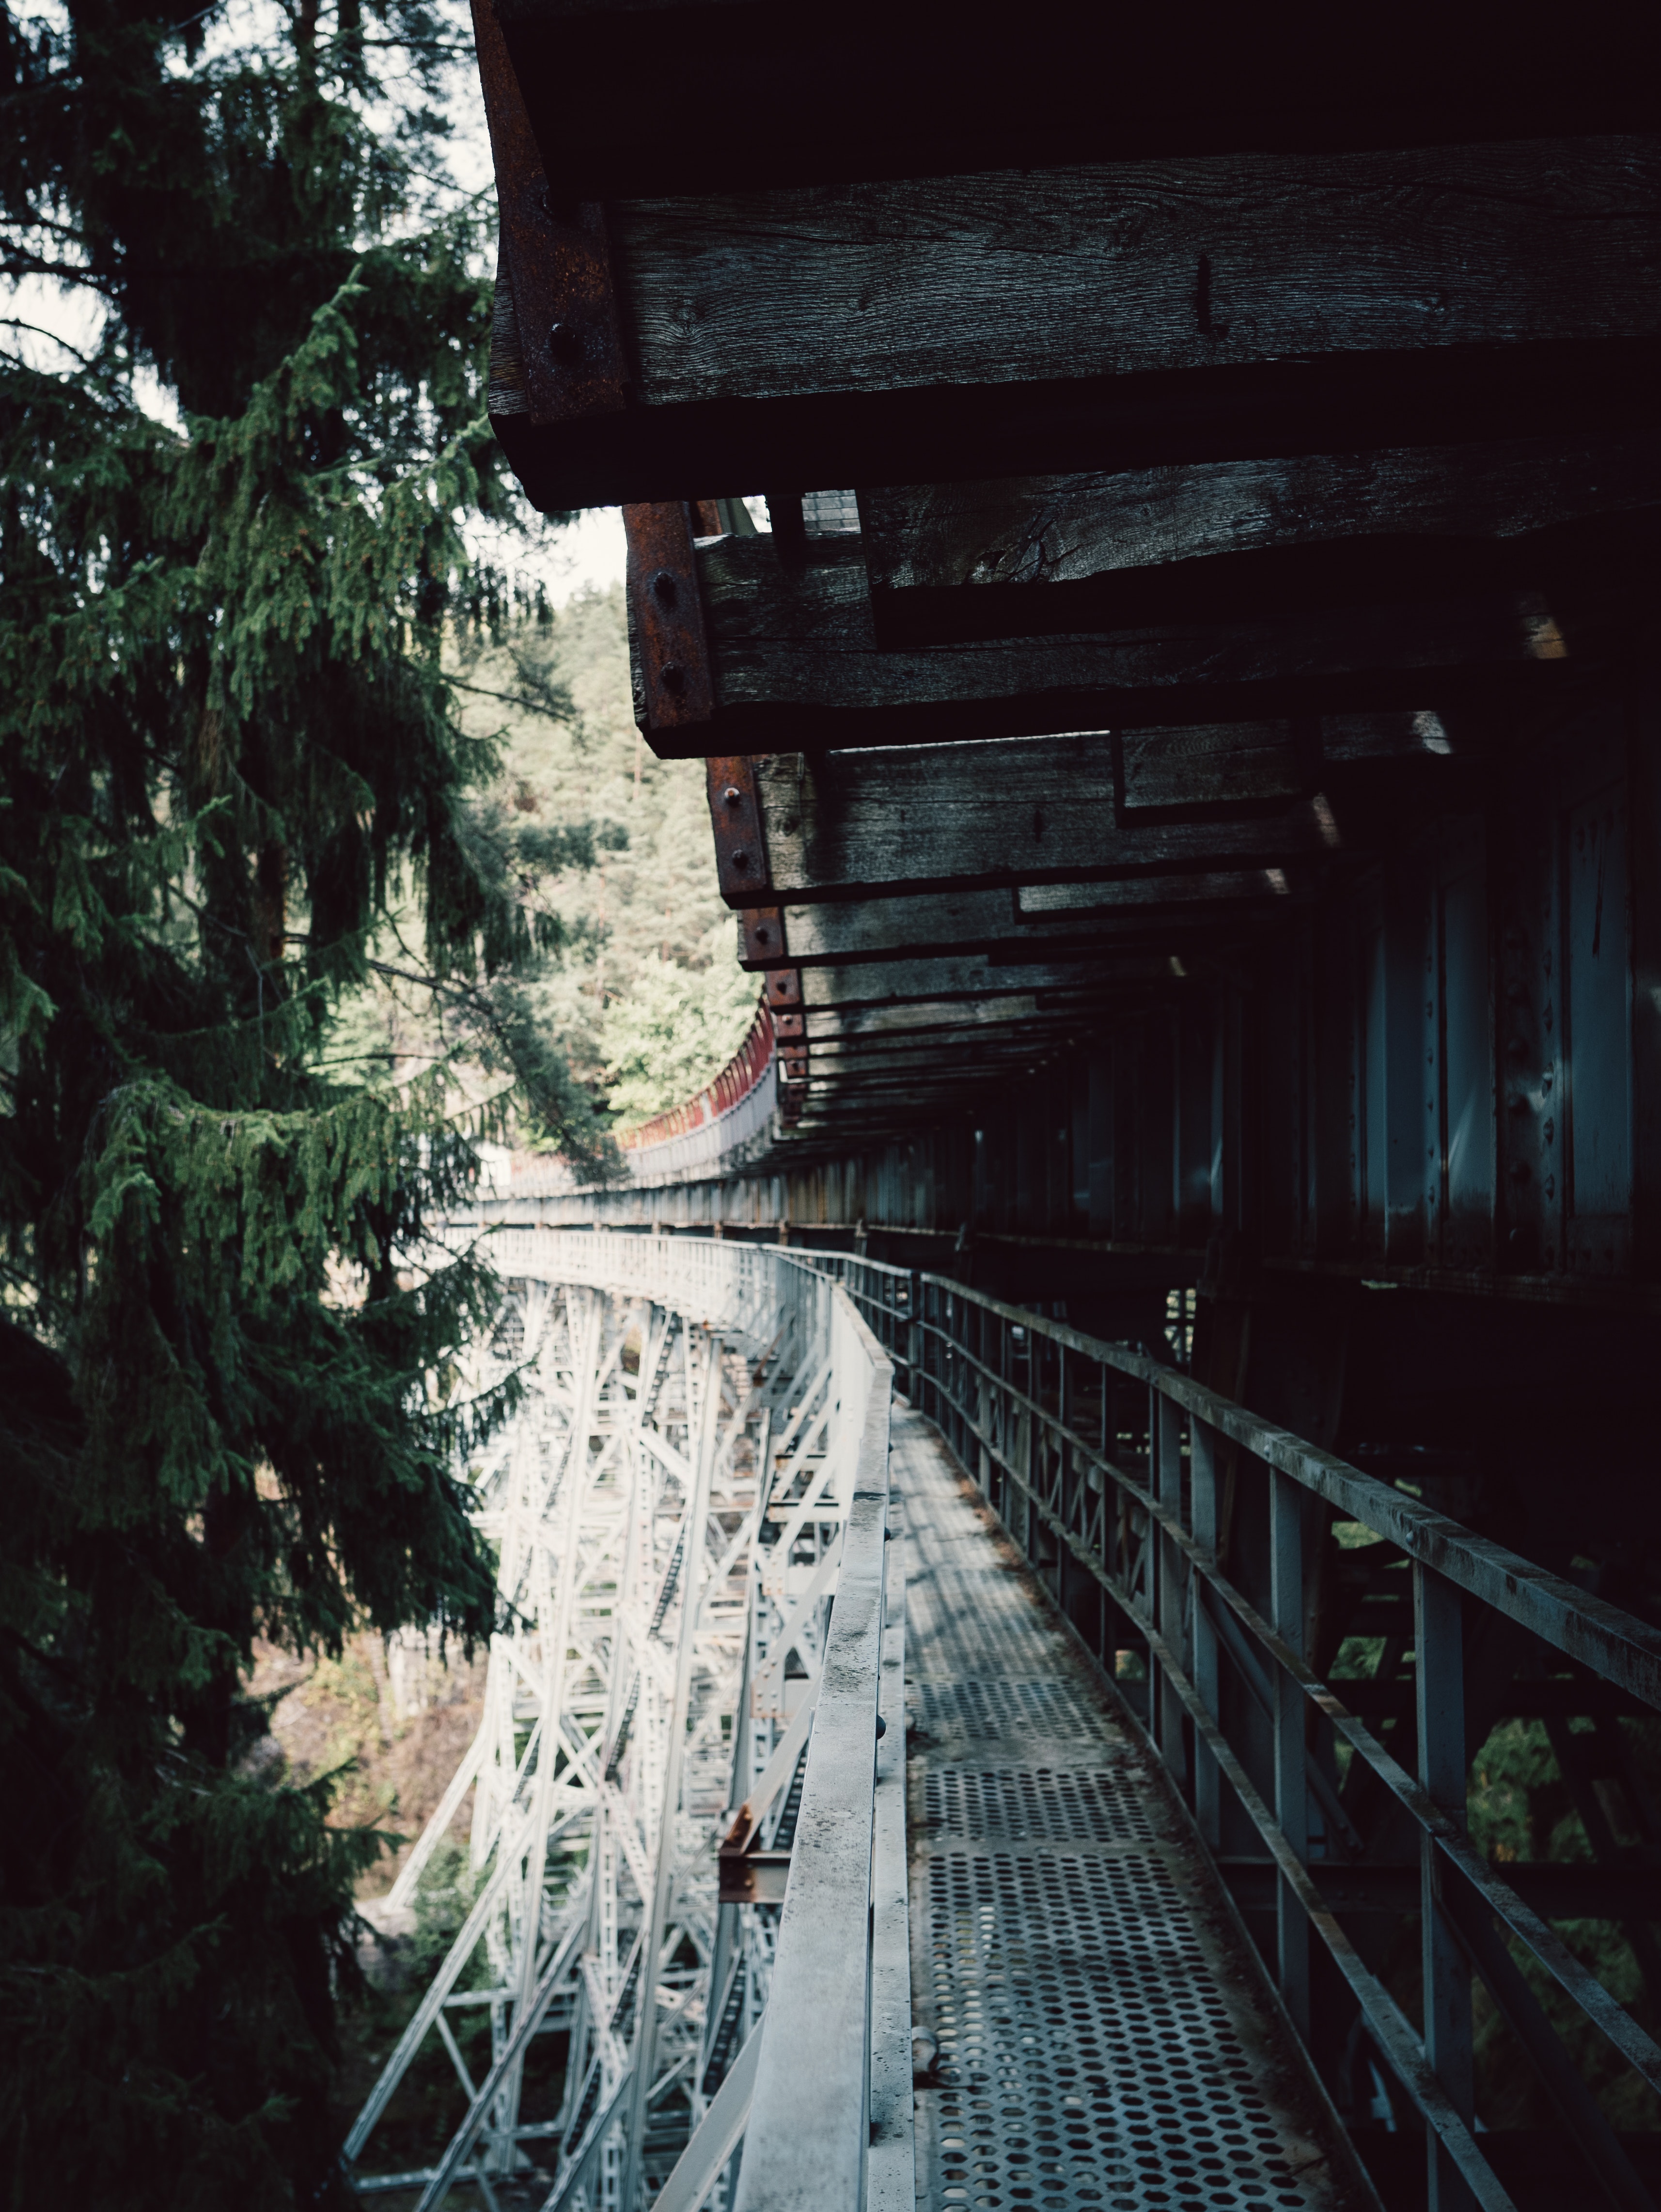
tree, architecture, structure, sunlight, house, plant, darkness, sky, building